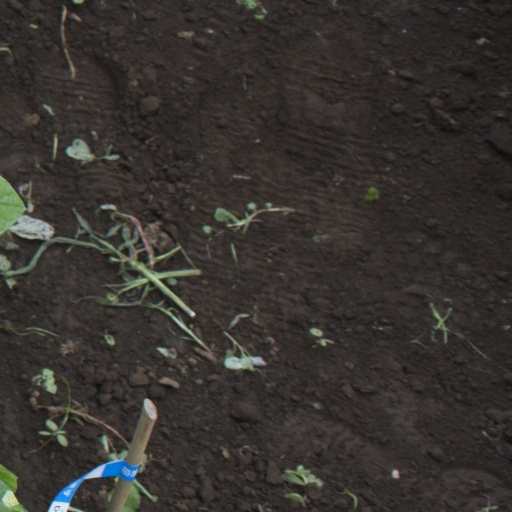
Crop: soybean